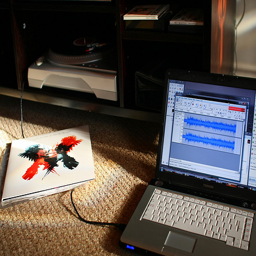
Opened laptop on the floor next to a turn table and other sound equipment.
a laptop on the ground near a turn table
A laptop computer that is sitting on a carpet.
A laptop computer sits on a floor with an entertainment center in the background.
a laptop a record player some cds and a cabinet